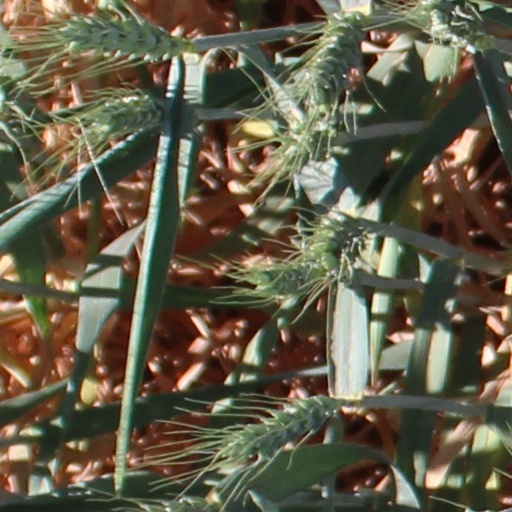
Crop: wheat